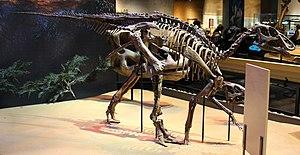
Ugrunaaluk est un genre éteint de dinosaures ornithischiens herbivores de la famille des hadrosauridés.